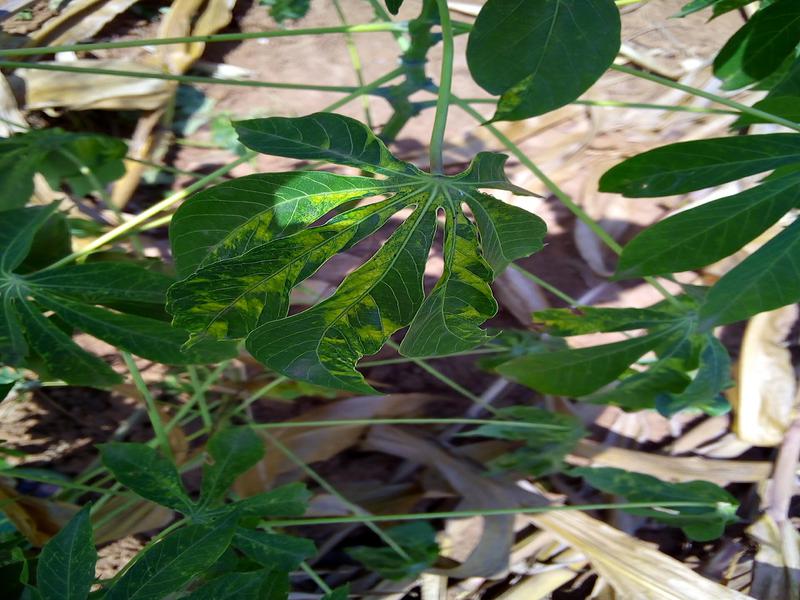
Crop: cassava
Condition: mosaic_disease